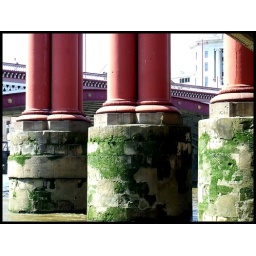
The supports for Blackfriars rail bridge in London taken from a boat on the river in 2008.